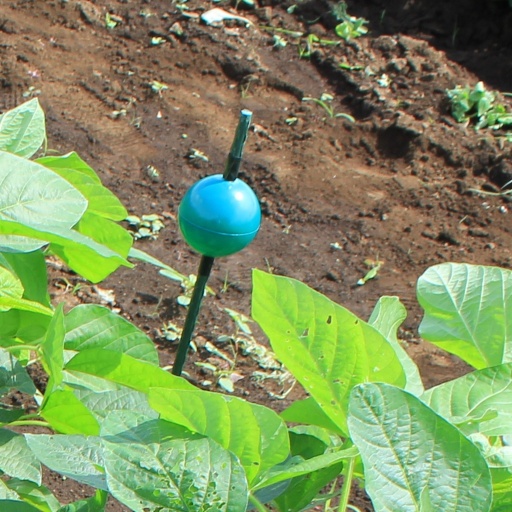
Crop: soybean